B. Kannan

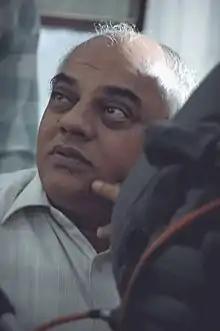

Bhimsingh Kannan (10 January 1951 – 13 June 2020) was an Indian cinematographer and actor who worked in Tamil and Malayalam films. He was known for his association with Director Bharathiraja and was referred to as "Bharathirajavin Kangal" (Bharathiraja's Eyes).